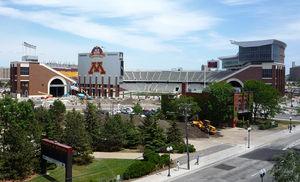
Les Golden Gophers du Minnesota sont un club omnisports universitaire de l'Université du Minnesota. Les équipes des Golden Gophers participent aux compétitions universitaires organisées par la National Collegiate Athletic Association. Minnesota fait partie de la Big Ten Conference.